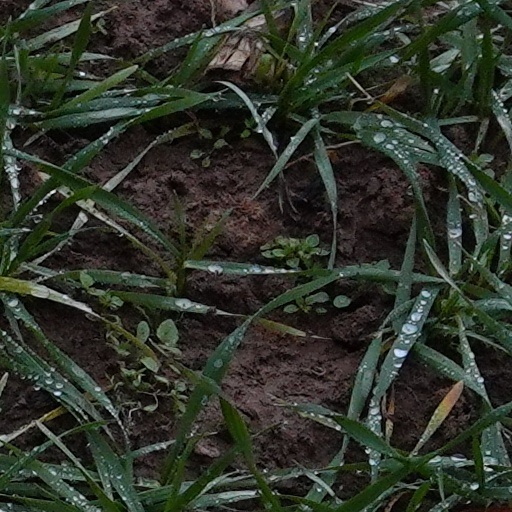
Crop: wheat